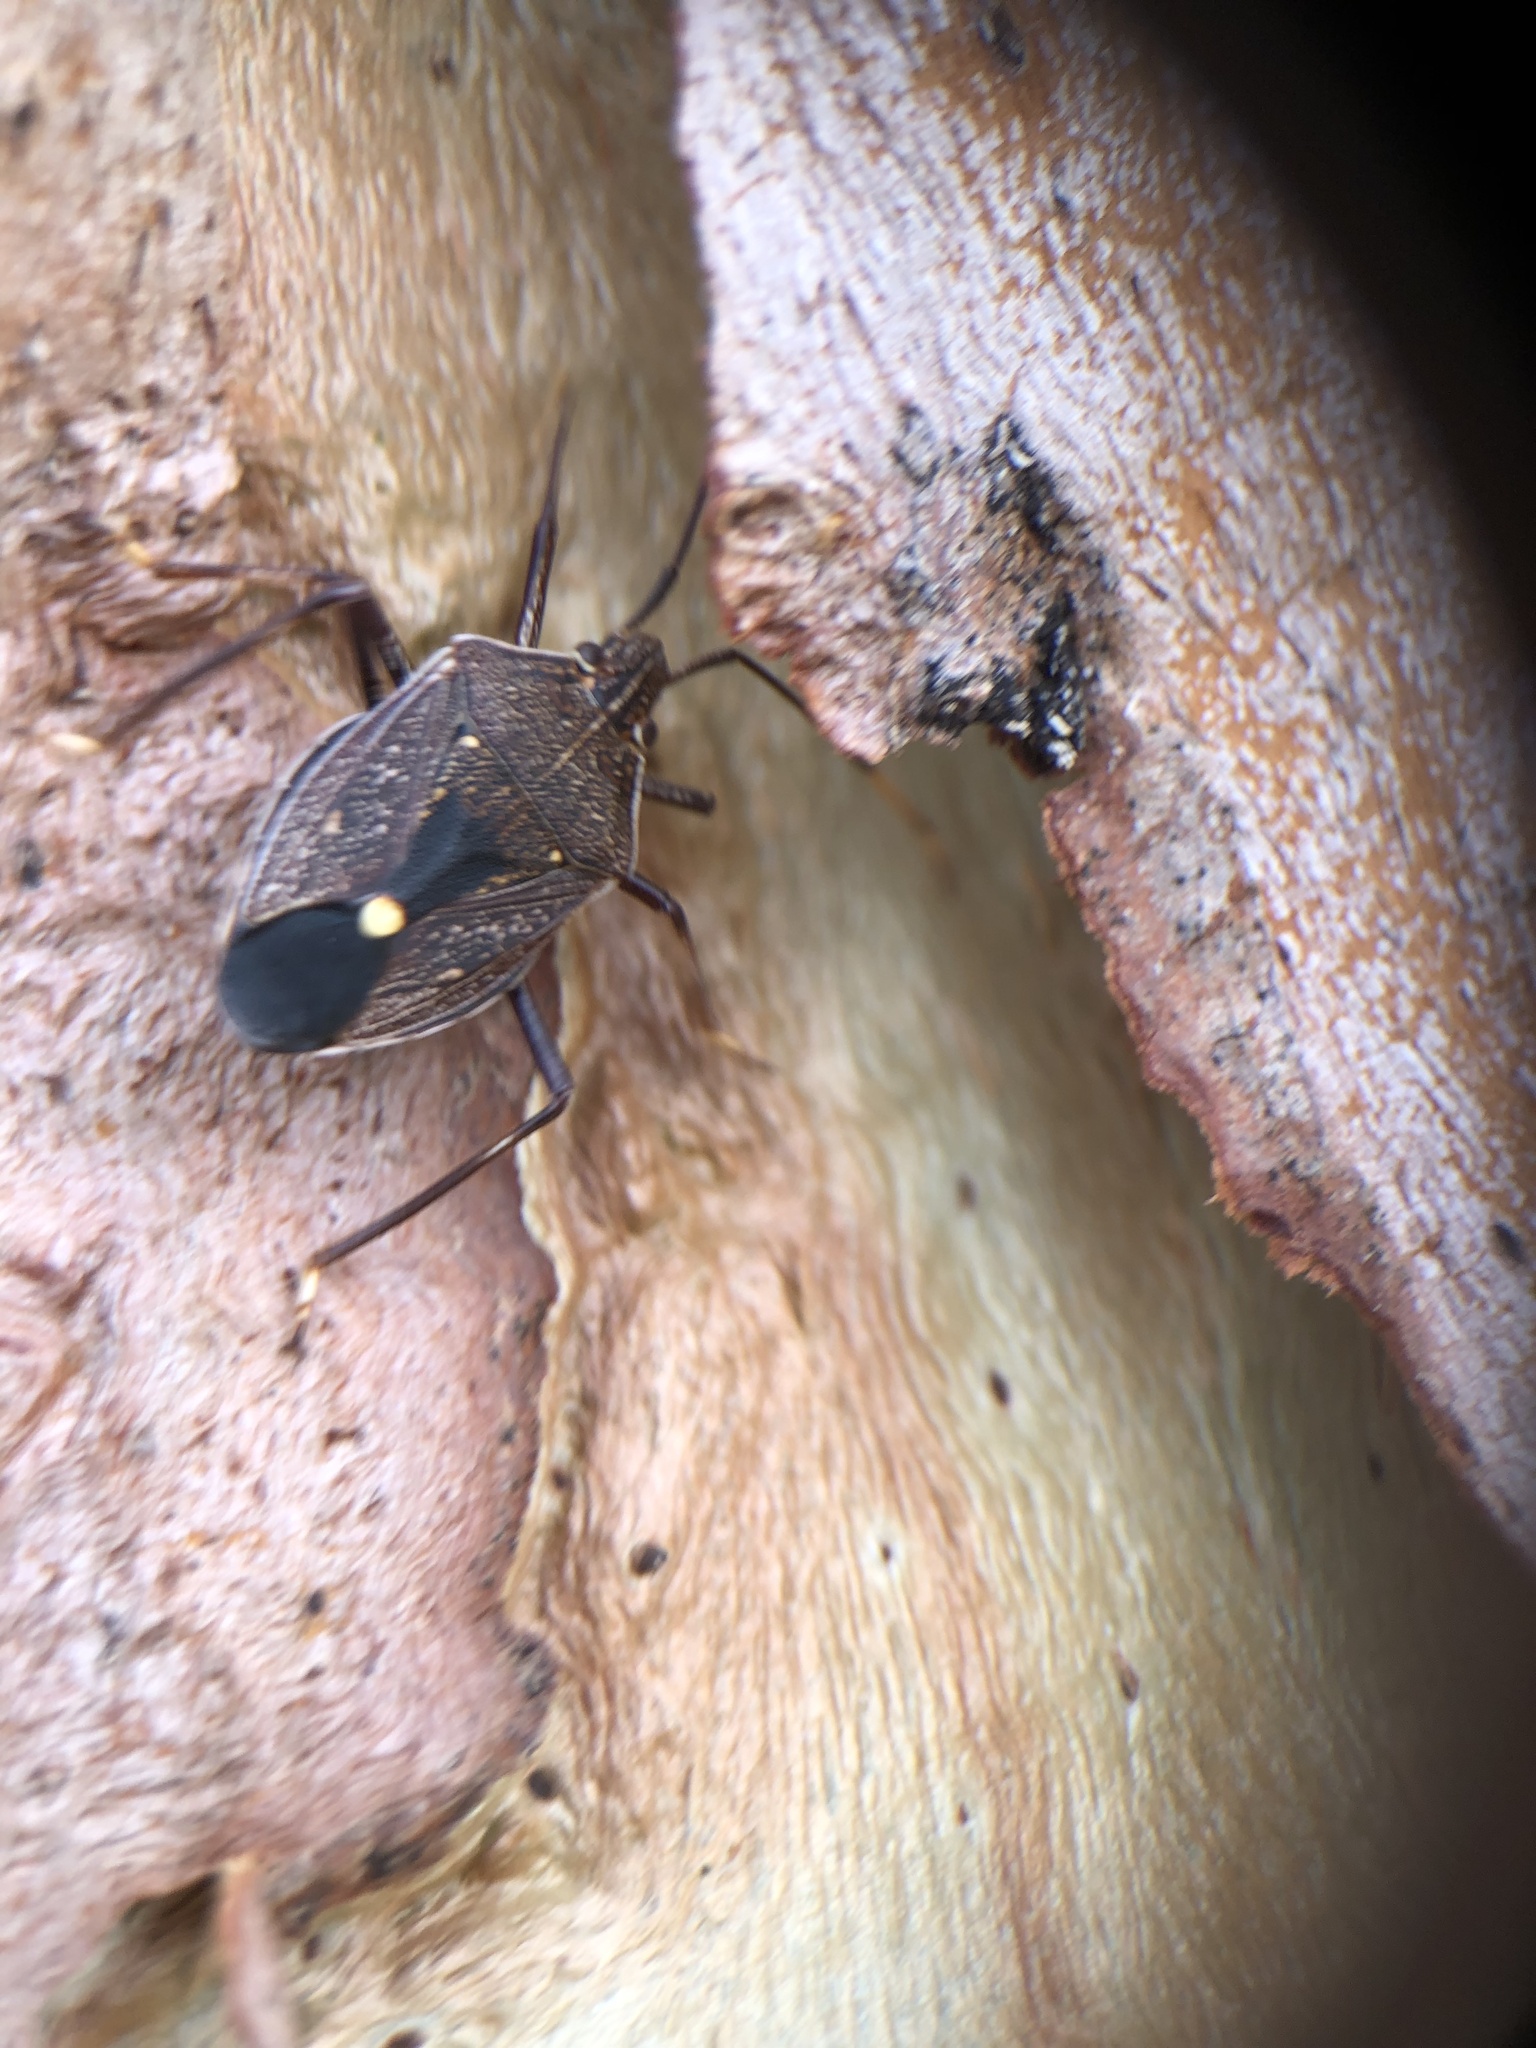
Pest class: stink_bug